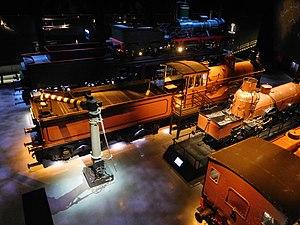
première halle de Train World
Le régime Mc Intosh aux chemins de fer de l'Etat belge ou époque Id s'étend de 1898 à 1910 et désigne la période durant laquelle les ingénieurs de la compagnie conçurent des machines à vapeur dérivées de la classe 721 "Dunalastair" du Caledonian Railway conçues par l'ingénieur John F. McIntosh. Deux grands types furent conçus sur cette base : le type 17, une machine de ligne à arrangement de route 2-2-0 et les types 14 et 15, une machine tender pour trains omnibus à disposition de roues 2-2-1. C'est également durant cette période que sont mis en service les types 30, 44 et 41. On peut la considérer comme une période de transition entre les régimes Belpaire et Flamme.